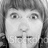
Emotion: surprise